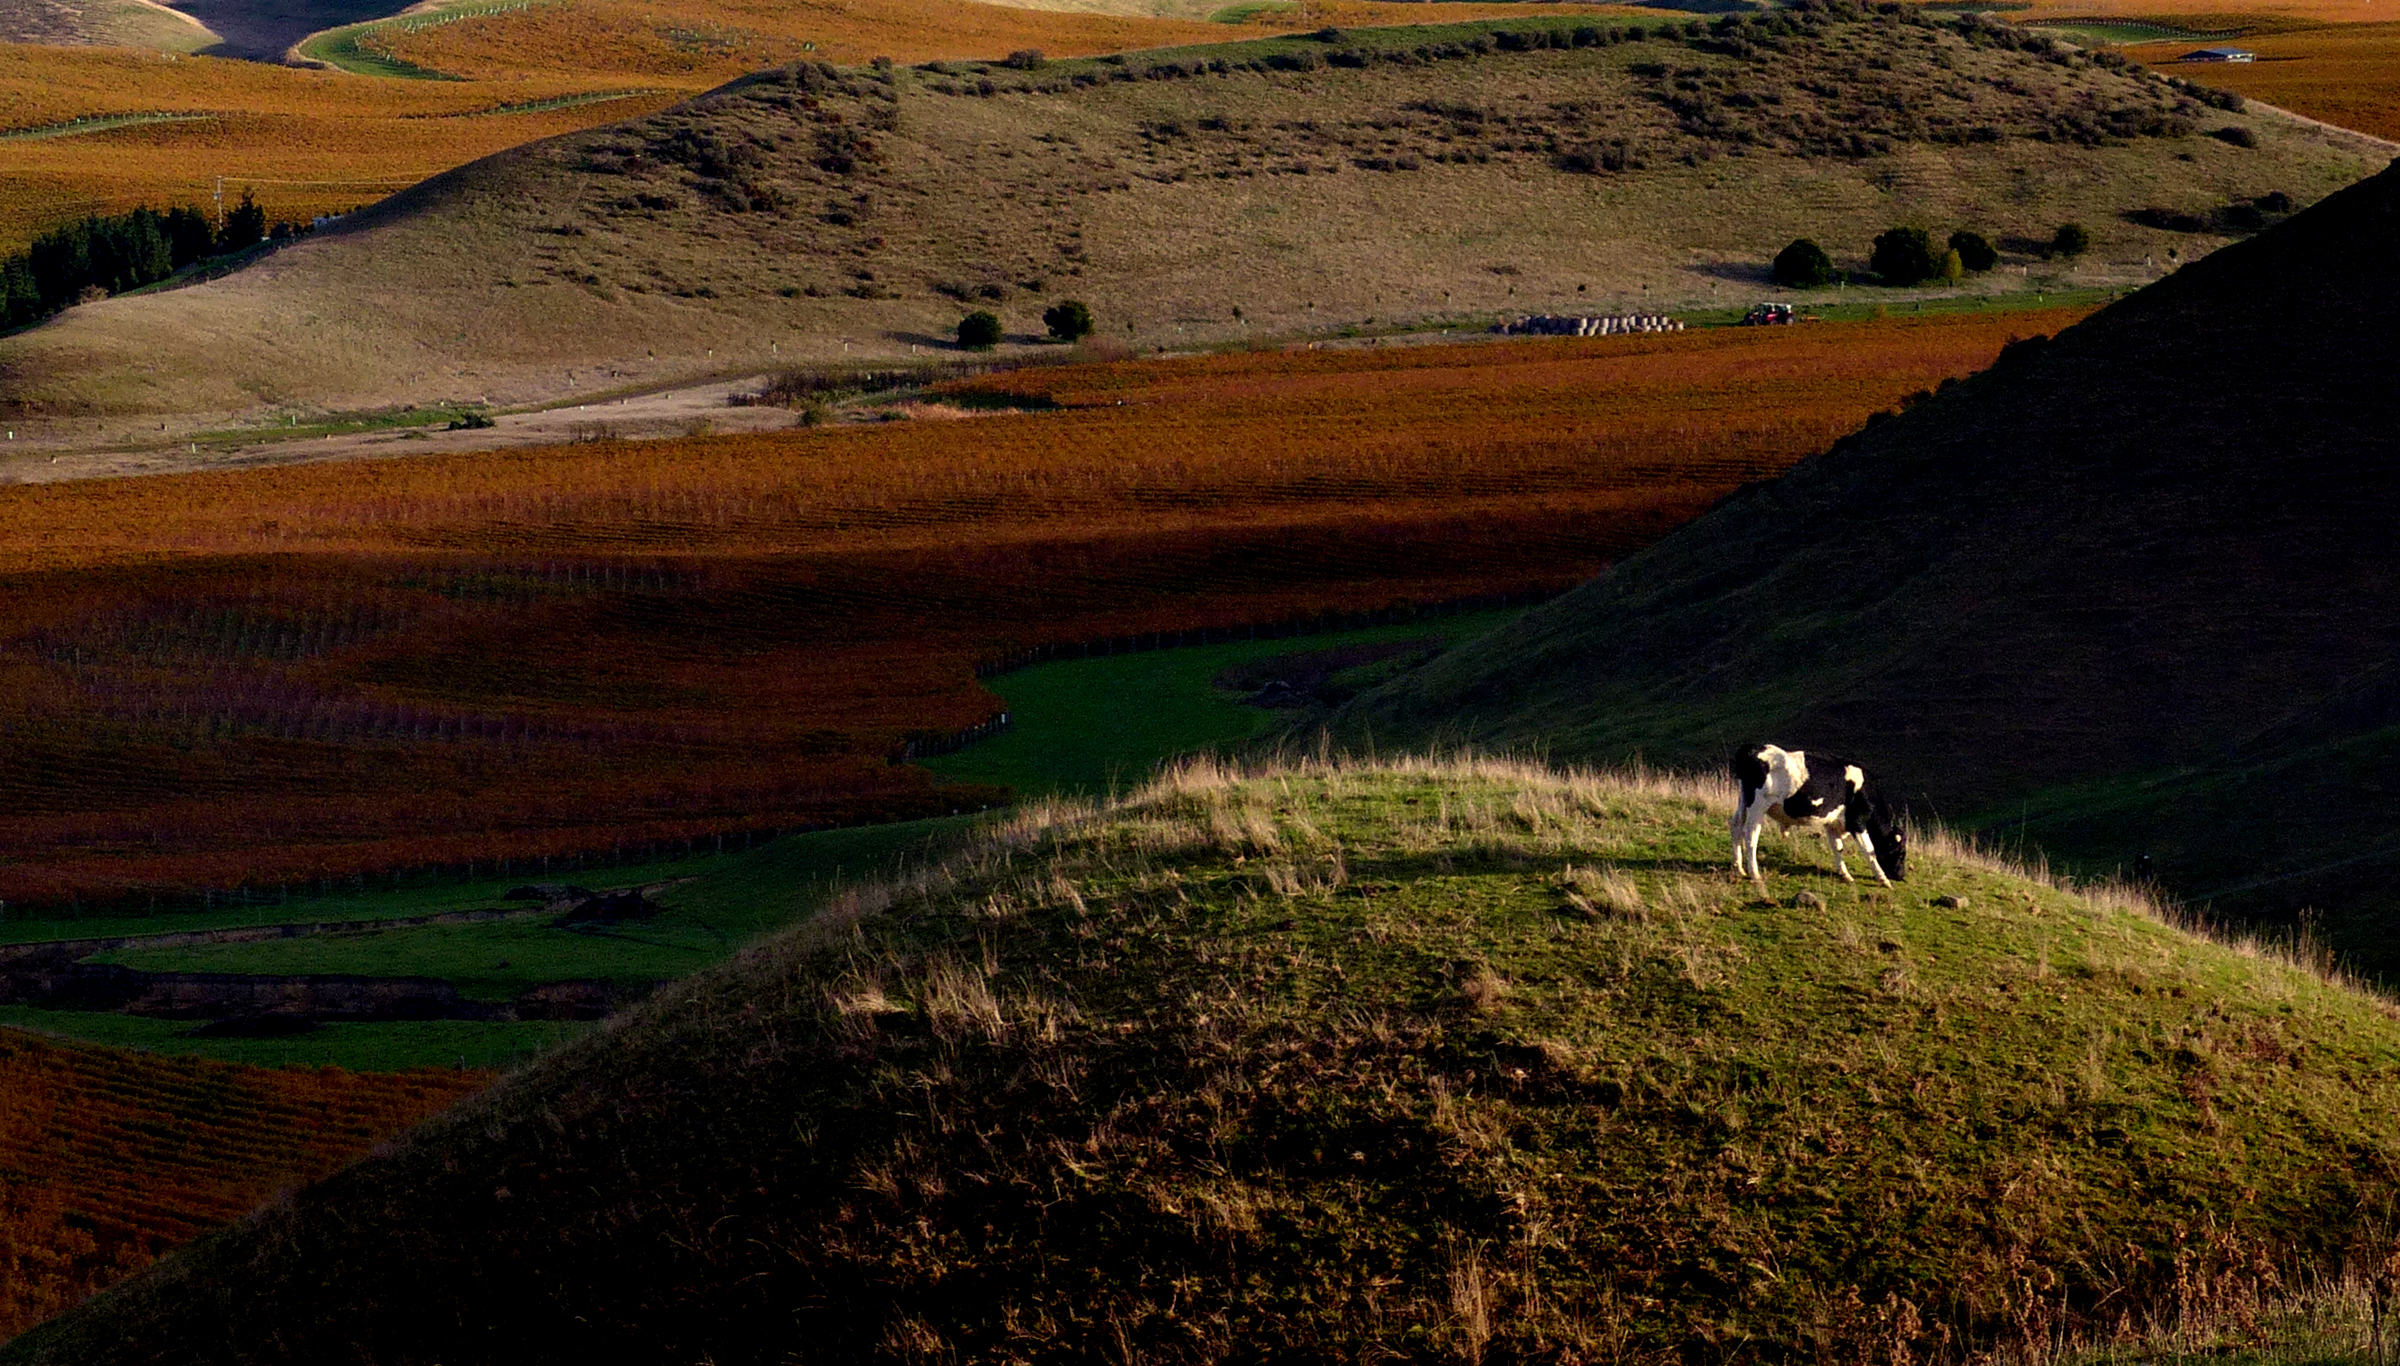
landscape, wilderness, mountain, field, prairie, hill, valley, cow, soil, agriculture, terrain, plain, blackandwhite, vines, grassland, badlands, plateau, flickrelite, fell, panasonicdmcfz200, marlbrough, loch, ecosystem, tundra, steppe, rural area, geographical feature, mountainous landforms